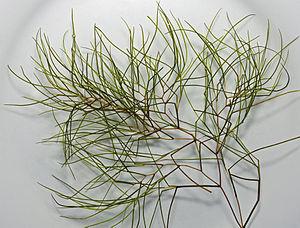
Stuckenia pectinata, le potamot pectiné également nommé potamot à feuilles pectinées, est une espèce de plantes aquatiques vivaces et relativement ubiquiste de la famille des Potamogetonaceae.